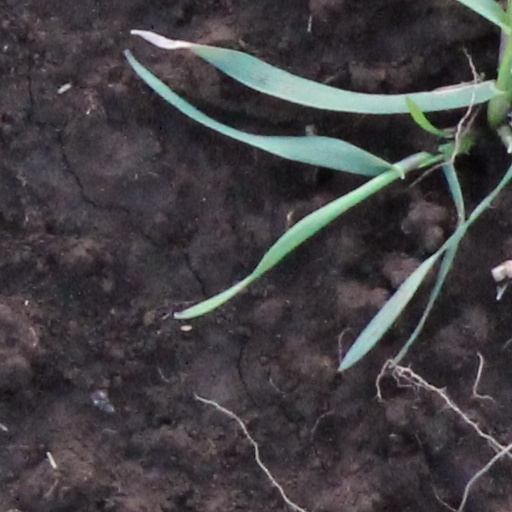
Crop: wheat